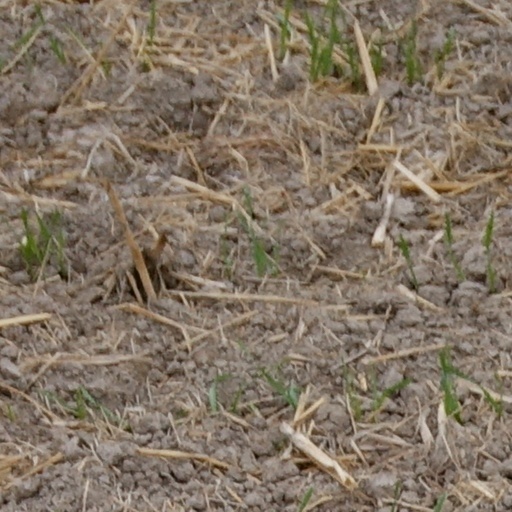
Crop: wheat